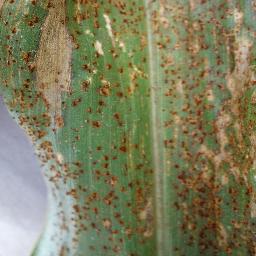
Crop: corn
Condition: (maize)_northern_blight